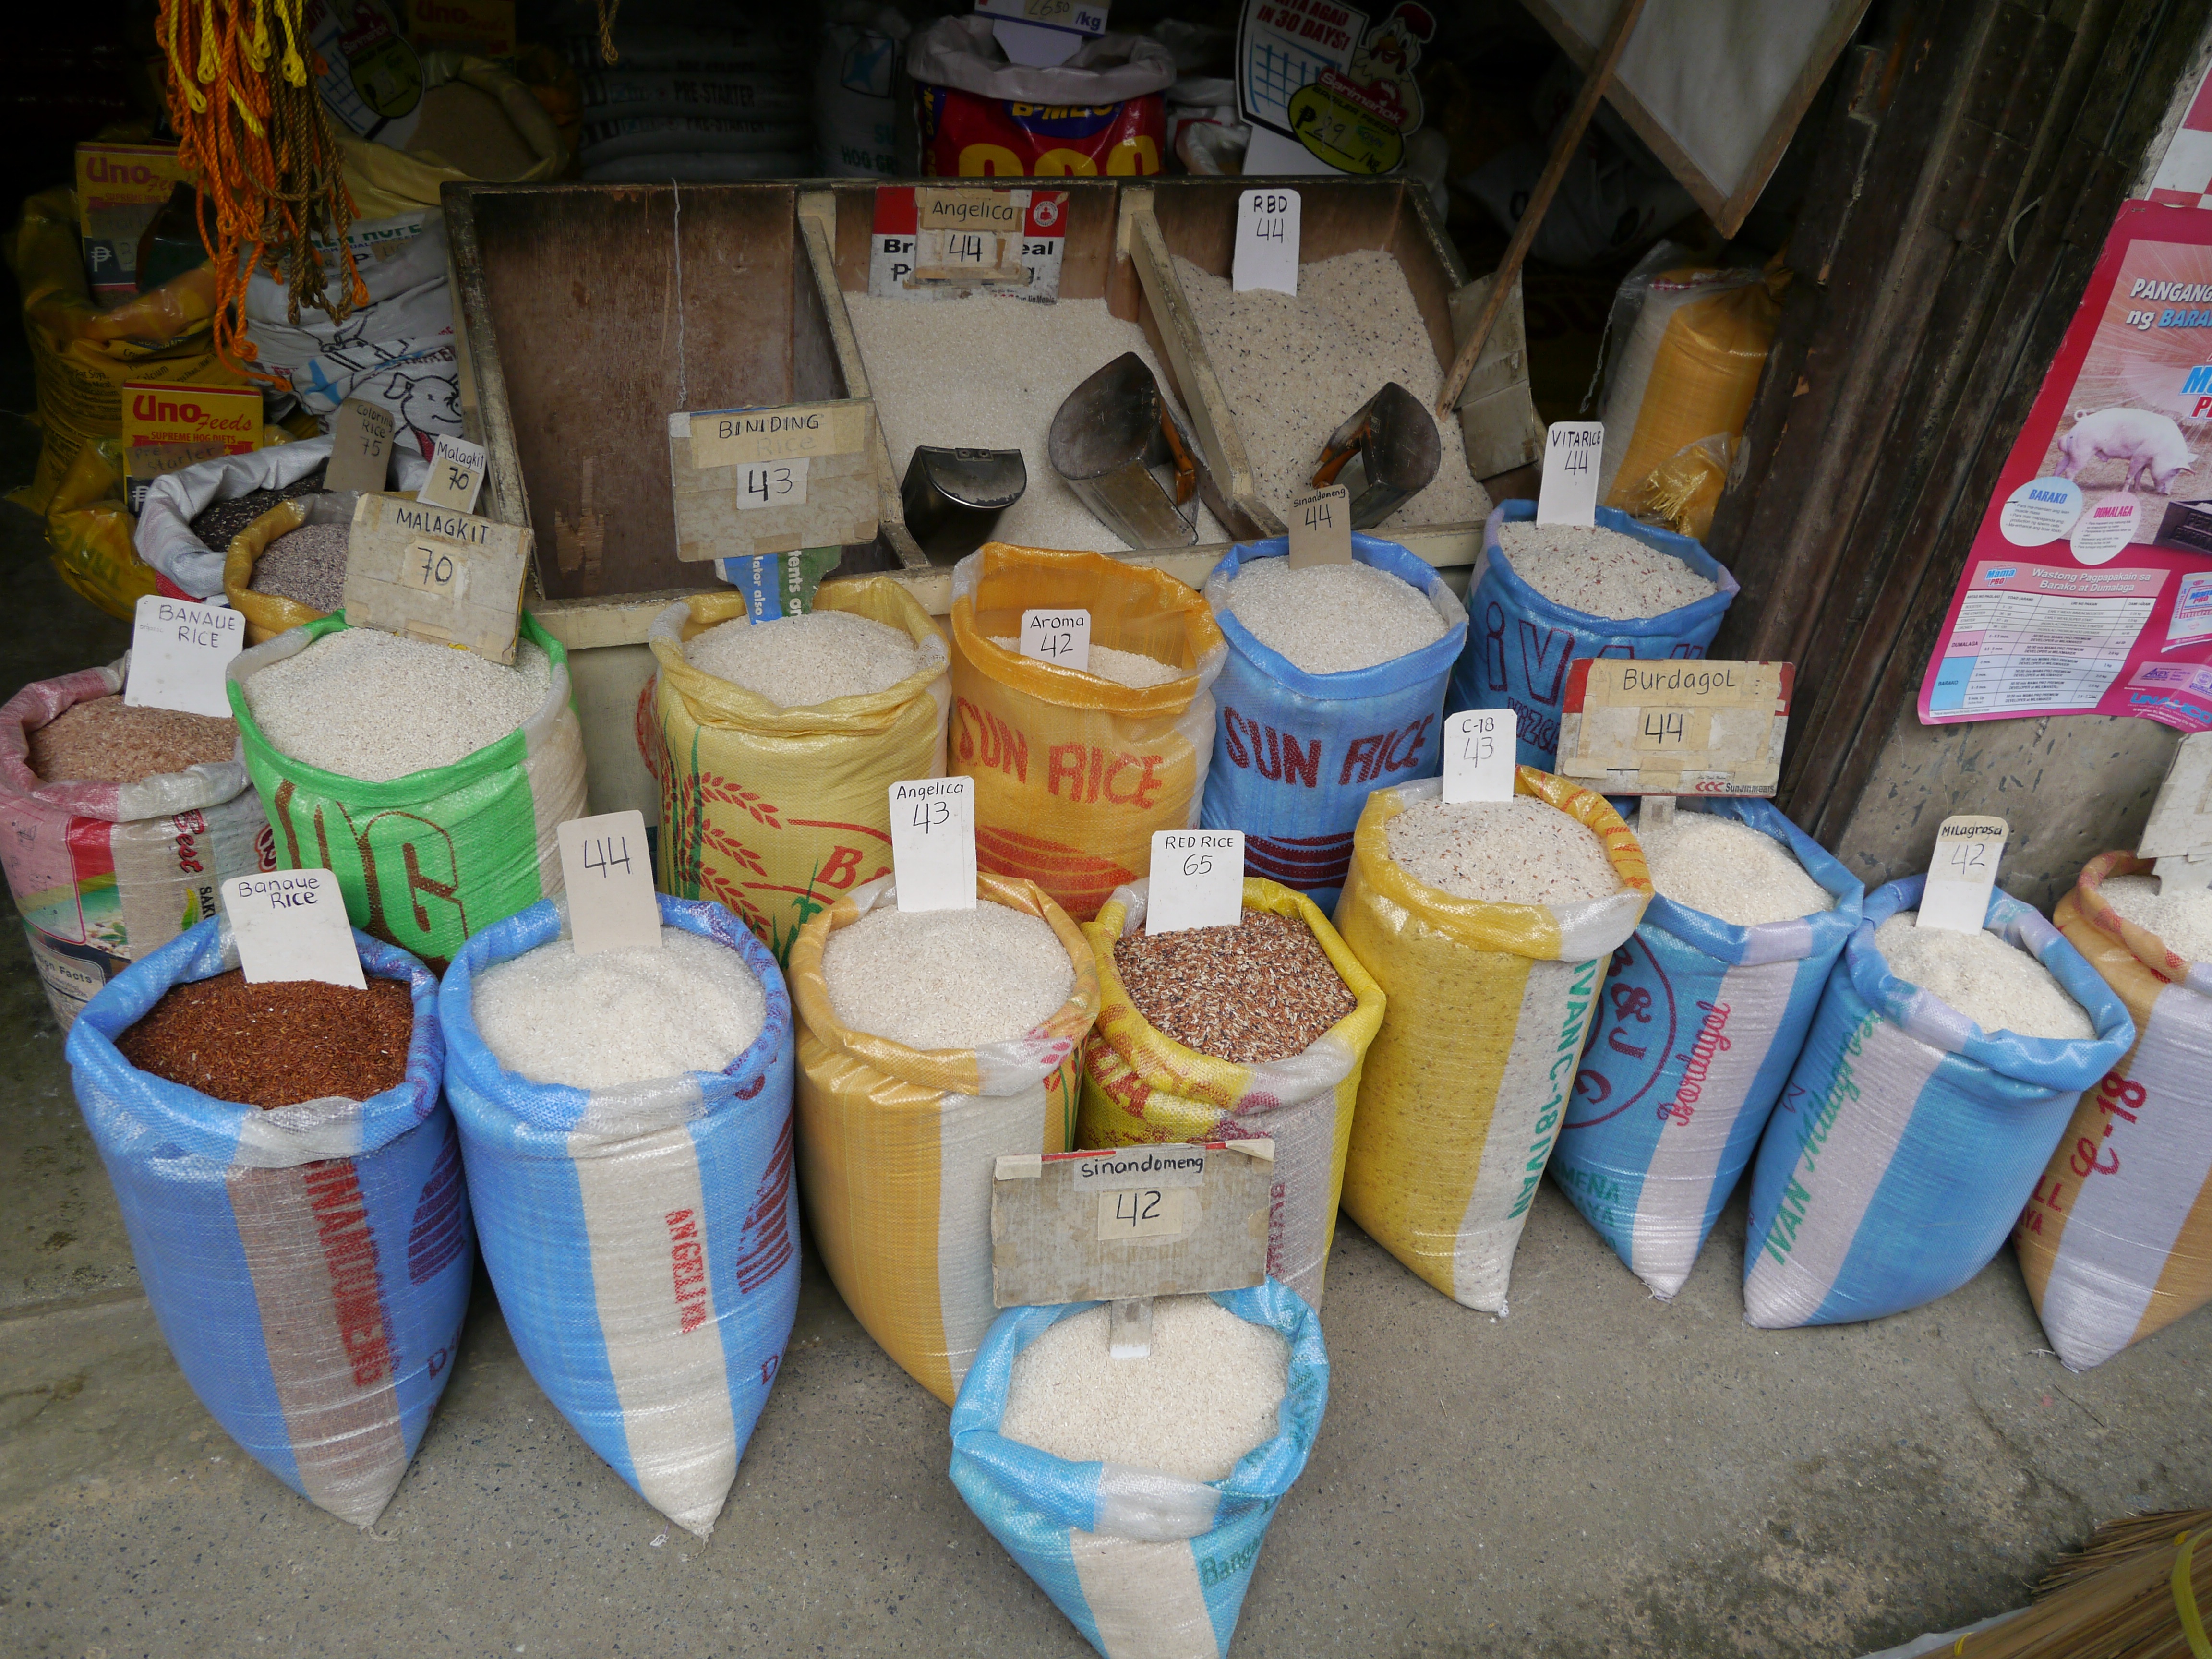
city, food, color, market, rice, public space, sack, waste, brown rice, white rice, basmati